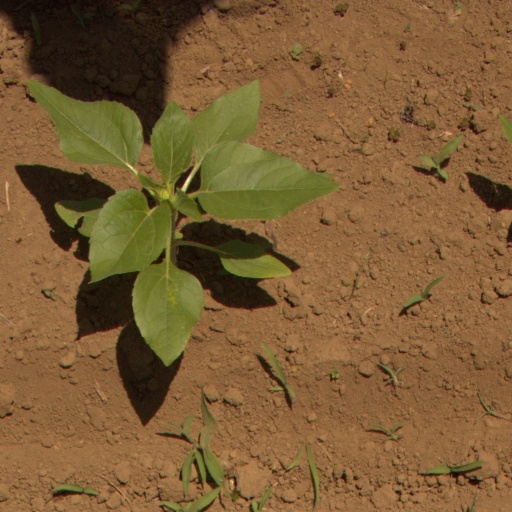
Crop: Jerusalem artichoke